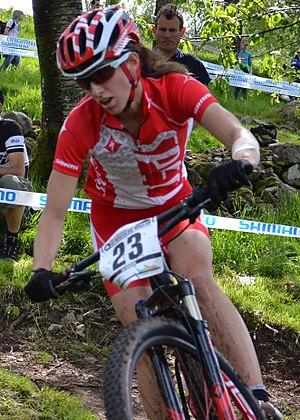
Lea Davison lors de la 4e manche de la coupe du monde de VTT 2012 à La Bresse (FRA).
Lea Davison, née le 19 mai 1983 à Syracuse dans l'État de New York, est une coureuse cycliste américaine, spécialiste du VTT cross-country et du cyclo-cross.